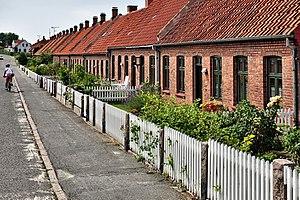
Un frontage est le terrain compris entre la base d'une façade et la chaussée. Il peut être composé de deux frontages. D'abord le frontage privé qui est formé par le terrain privé situé entre la limite de propriété et la façade du bâtiment en retrait tournée vers la rue. Ensuite le frontage public qui est formé par la surface du domaine public de voirie comprise entre le caniveau de la chaussée et la limite du trottoir côté riverains.